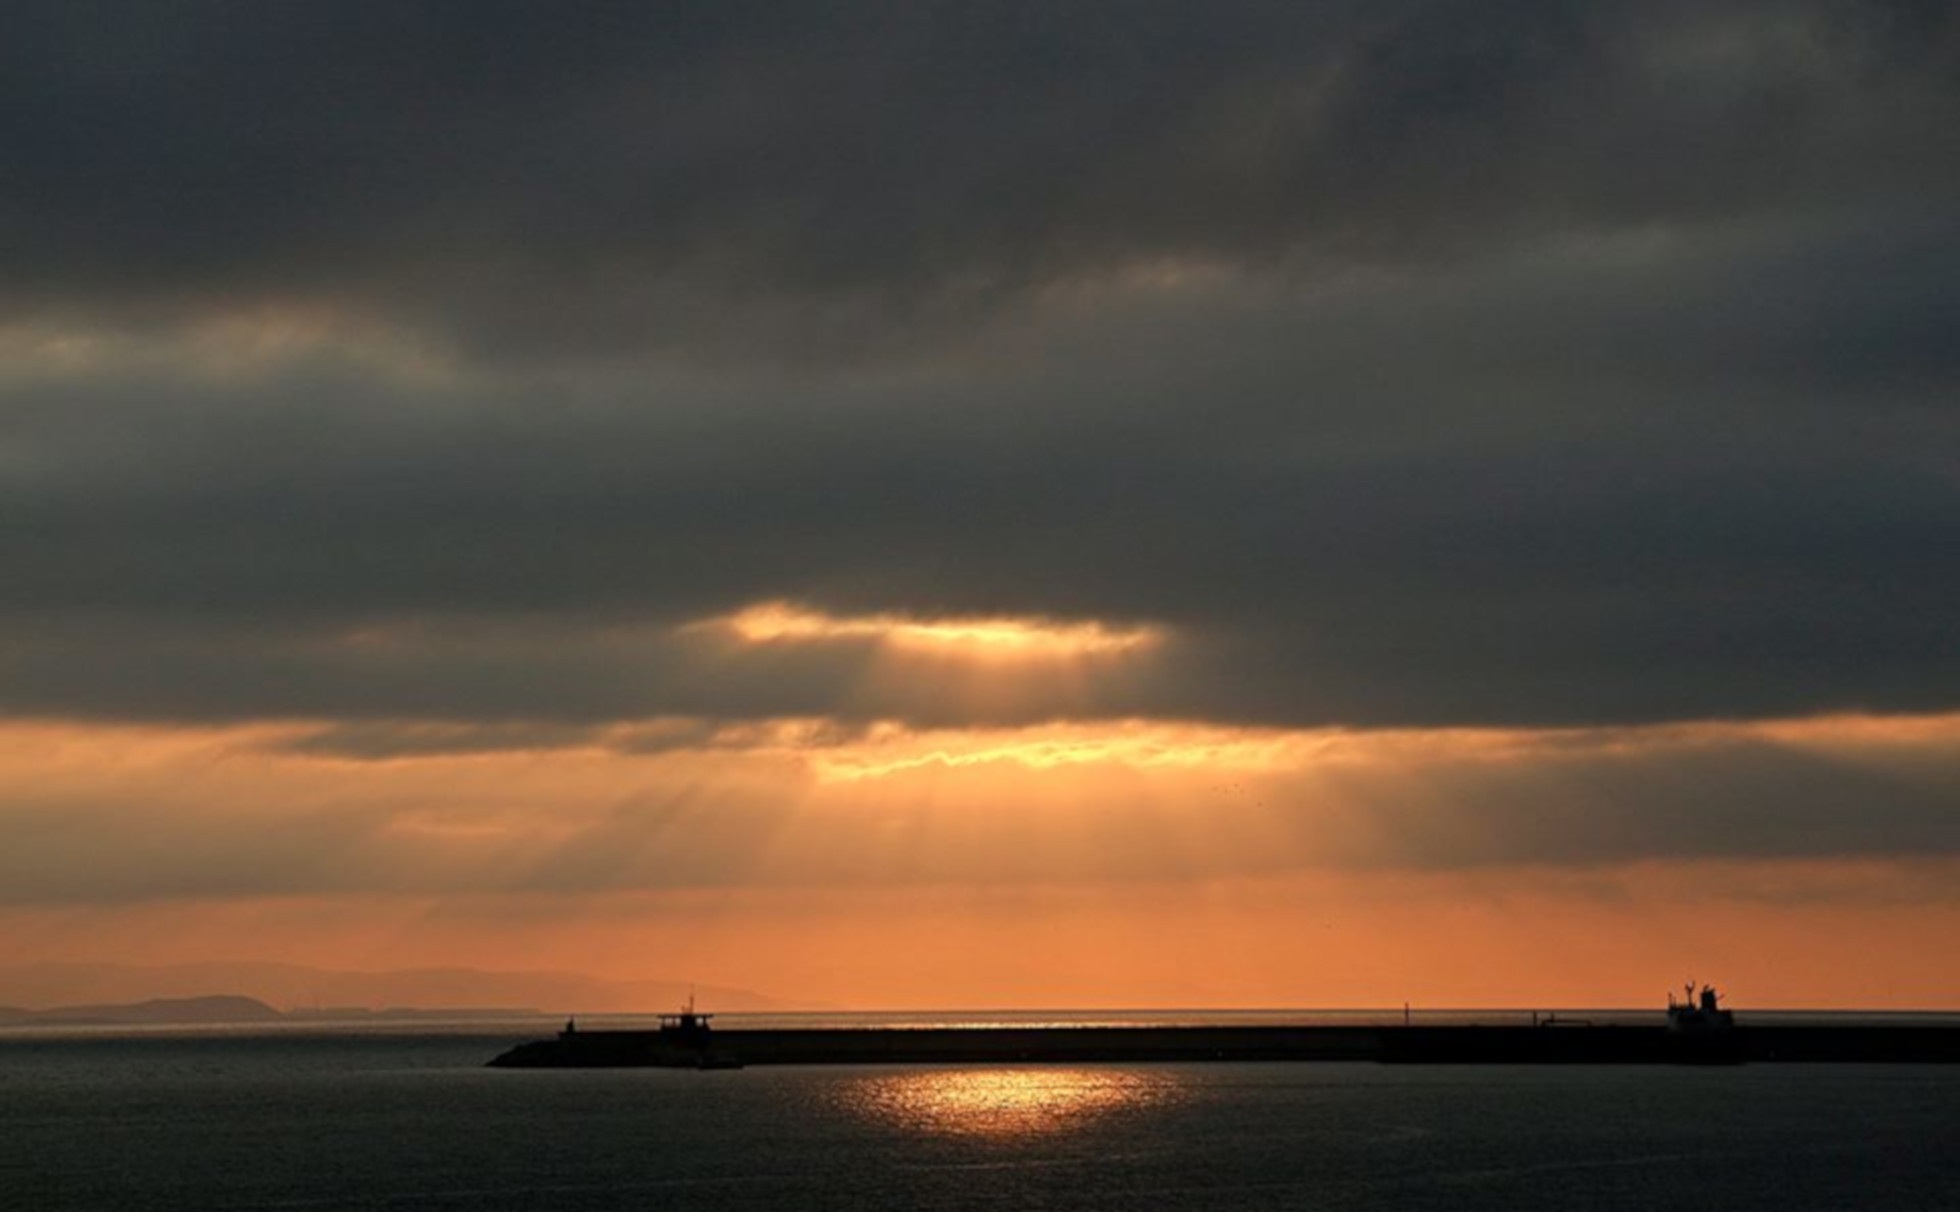
beach, sea, coast, water, nature, ocean, horizon, cloud, sky, sunrise, sunset, morning, dawn, atmosphere, dusk, evening, clouds, soledad, afterglow